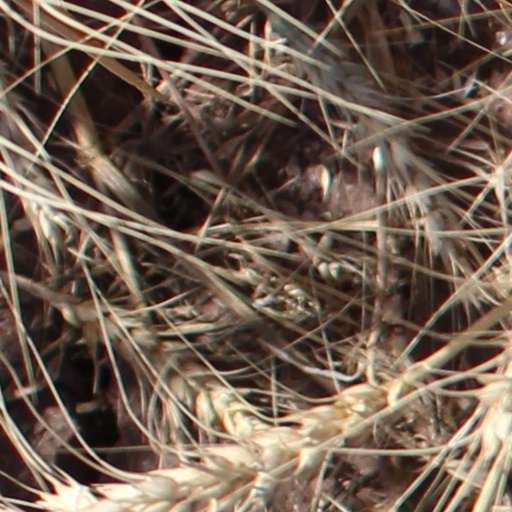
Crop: wheat